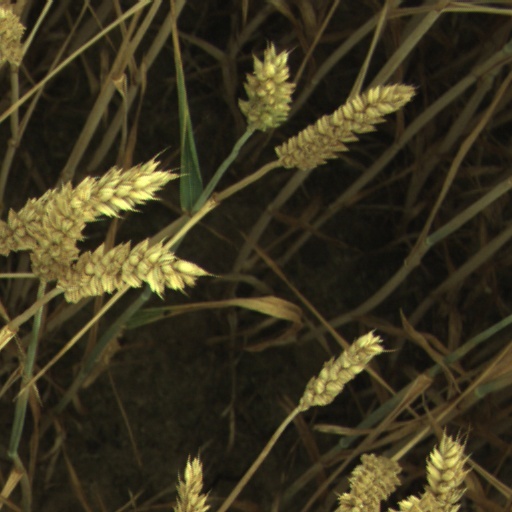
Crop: wheat